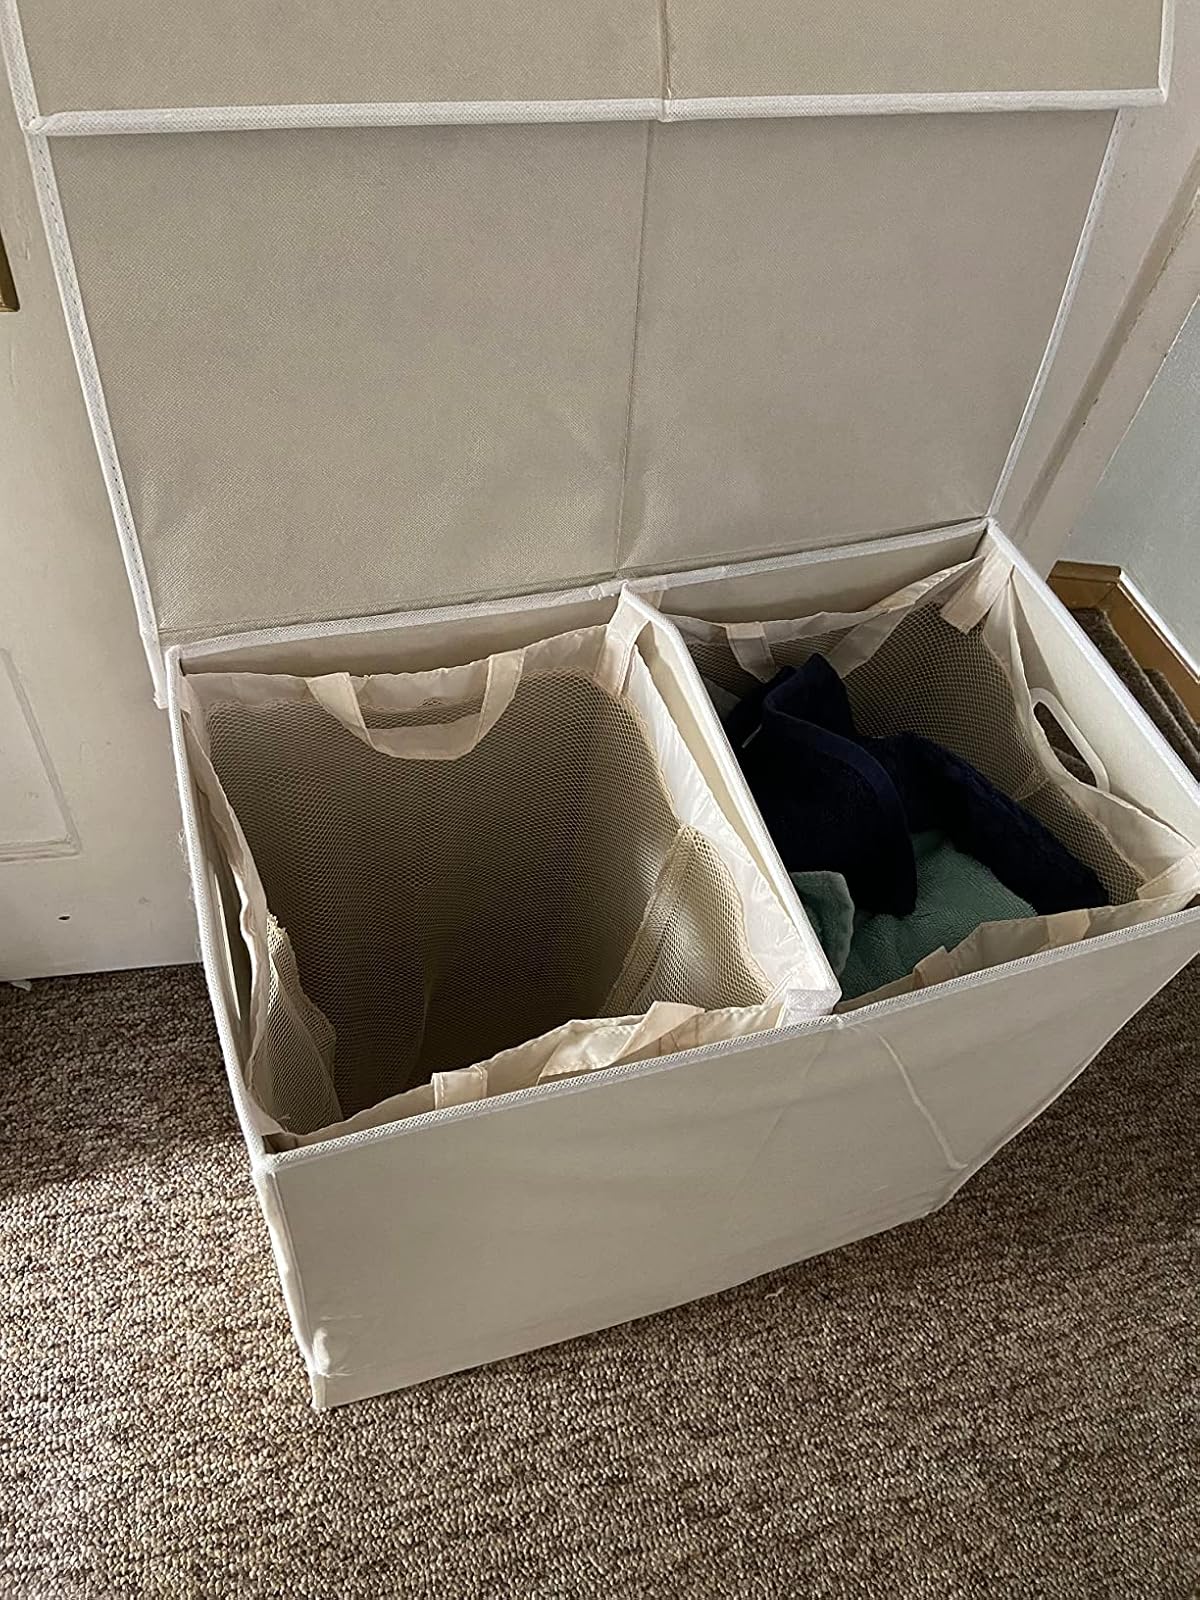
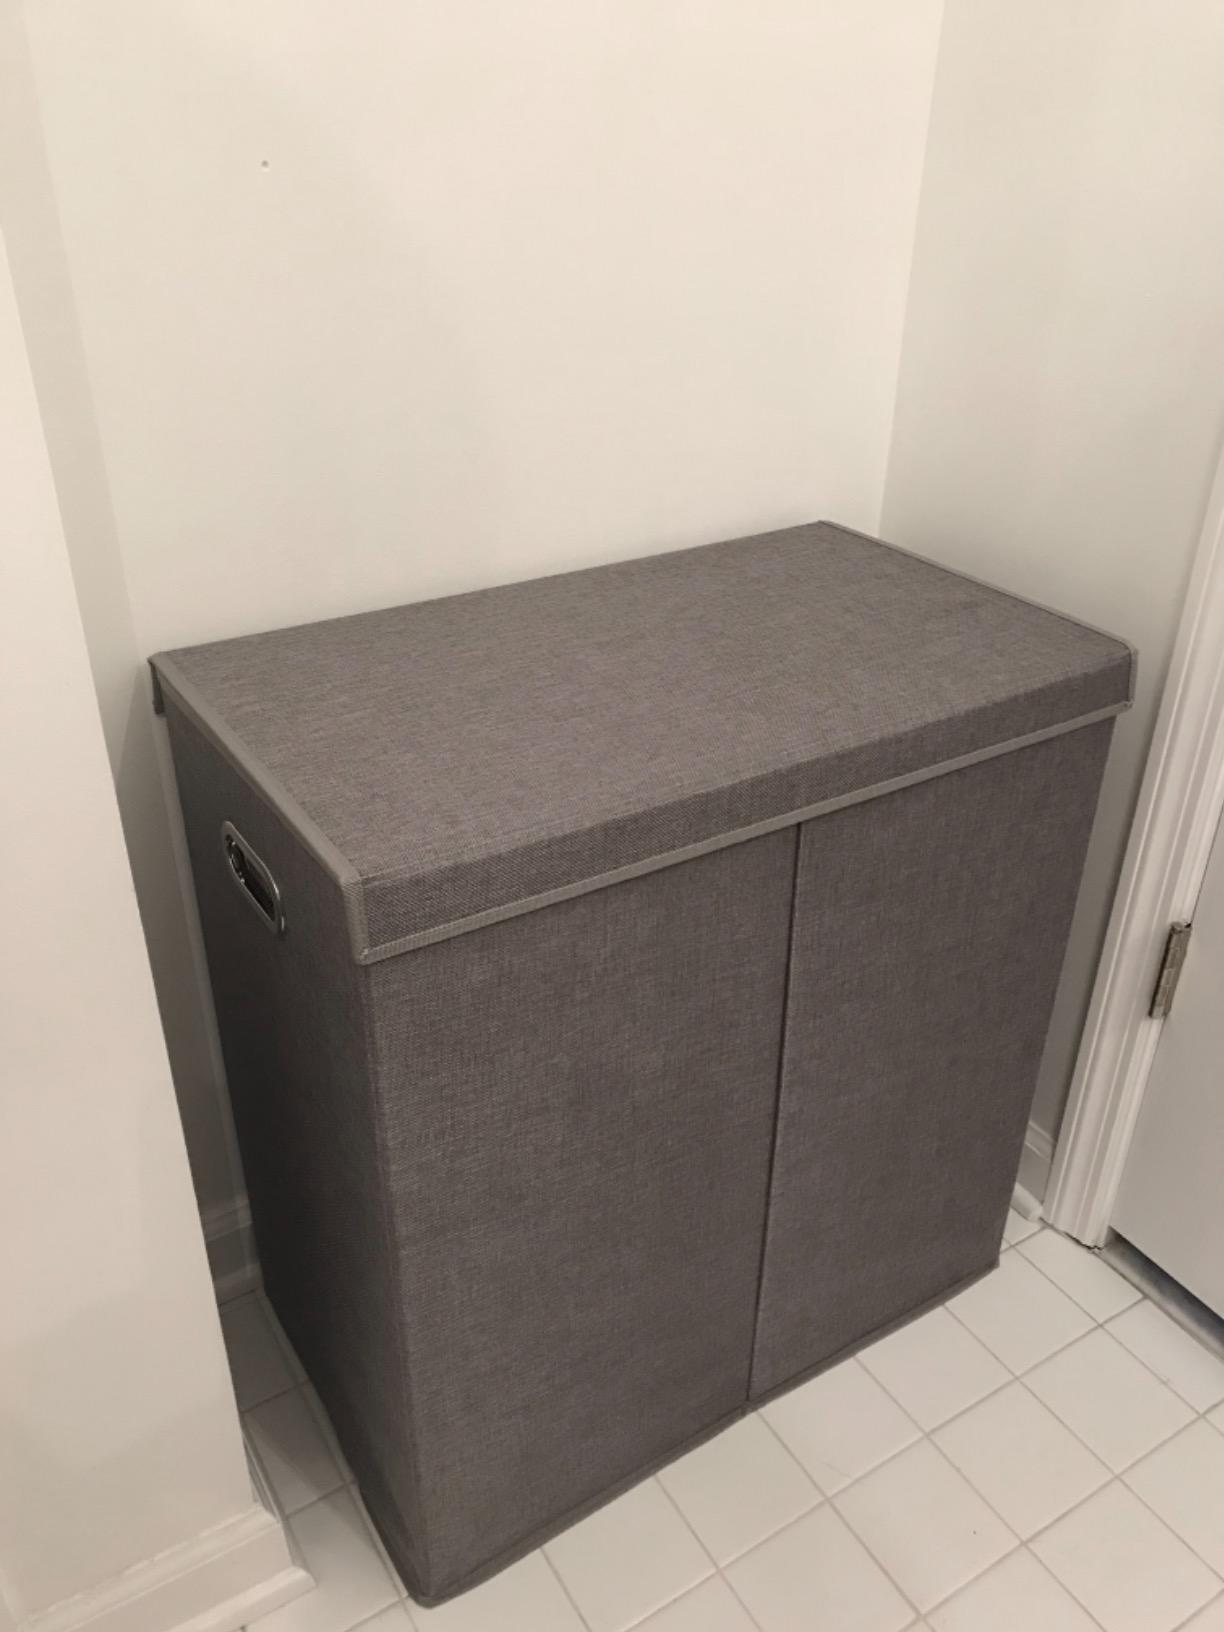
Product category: items_hamper
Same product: no